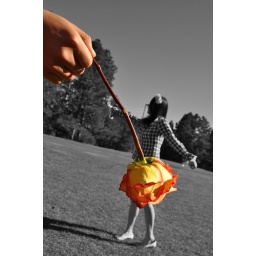
In the green grass a young girl dreams she's a flower in the field